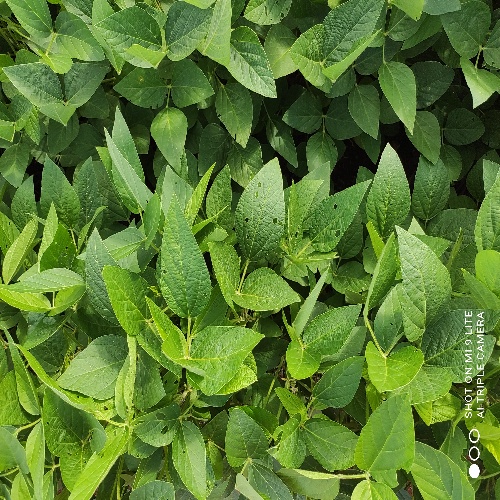
Label: Caterpillar